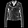
Label: Coat